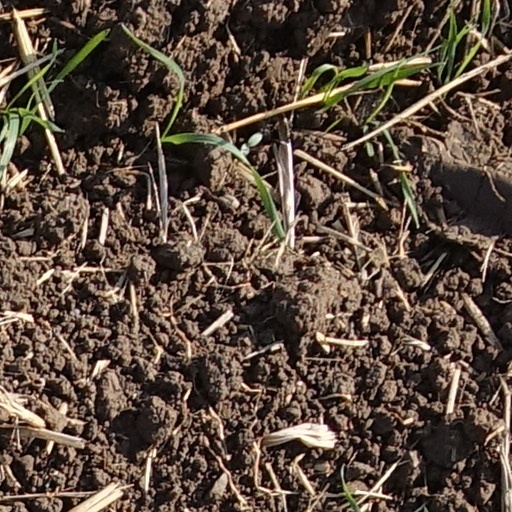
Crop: wheat